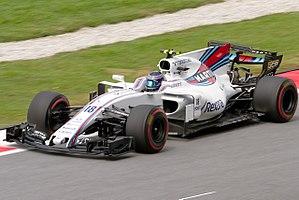
La Williams FW40 est la monoplace de Formule 1 engagée par l'écurie britannique Williams F1 Team dans le cadre du championnat du monde de Formule 1 2017. Elle est pilotée par le Canadien Lance Stroll, qui fait ses débuts dans la discipline, et par le Brésilien Felipe Massa, qui avait initialement annoncé sa retraite sportive avant que son coéquipier, Valtteri Bottas, ne soit débauché par Mercedes Grand Prix. Le pilote-essayeur, le Britannique Paul di Resta, remplace Felipe Massa malade lors du Grand Prix de Hongrie. Le nom de la monoplace fait référence aux quarante ans de présence de Williams en Formule 1, sa devancière étant nommée Williams FW38.